Emperor Norton

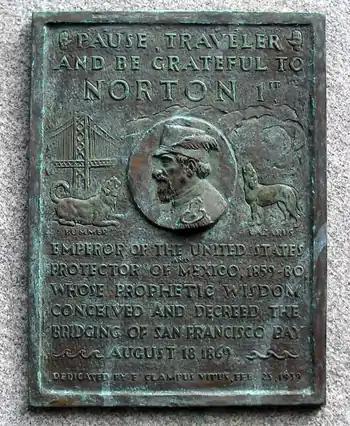
This 1939 plaque commemorating Norton's role in the history of the Bay Bridge was originally at the Cliff House, San Francisco and then at the now-demolished Transbay Terminal. It is currently located inside Old Molloy's Tavern, in Colma, Calif.

Mark Twain resided in San Francisco during part of Emperor Norton's public life, and modeled the character of the King in "Adventures of Huckleberry Finn" on him. Robert Louis Stevenson made Norton a character in his 1892 novel, "The Wrecker". Stevenson's stepdaughter Isobel Osbourne mentioned Norton in her autobiography "This Life I've Loved", stating that he "was a gentle and kindly man, and fortunately found himself in the friendliest and most sentimental city in the world, the idea being 'let him be emperor if he wants to.' San Francisco played the game with him."